SPHERES

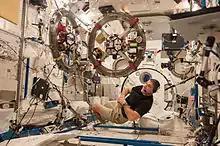
Two SPHERES satellites with the RINGS add-ons are being used in an experiment by NASA astronaut Michael Hopkins.

DOD SPHERES-RINGS (Department of Defense SPHERES-Resonant Inductive Near-field Generation System) experiment aims to develop software and hardware capable of Electromagnetic Formation Flight (EMFF) and wireless power transfer in microgravity environment.